Critters Attack!

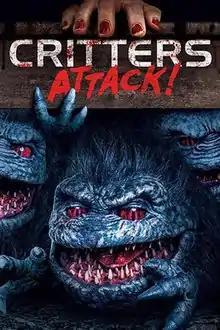
DVD cover

Critters Attack! is a 2019 horror comedy film. It is a reboot of the 1986 film "Critters", and the fifth entry in the "Critters" franchise. Although returning actress Dee Wallace was assumed to be portraying a new heroine distinct from her Helen Brown character, Wallace herself confirmed that she was reprising the original role, with a name change to "Aunt Dee" due to potential legal issues.